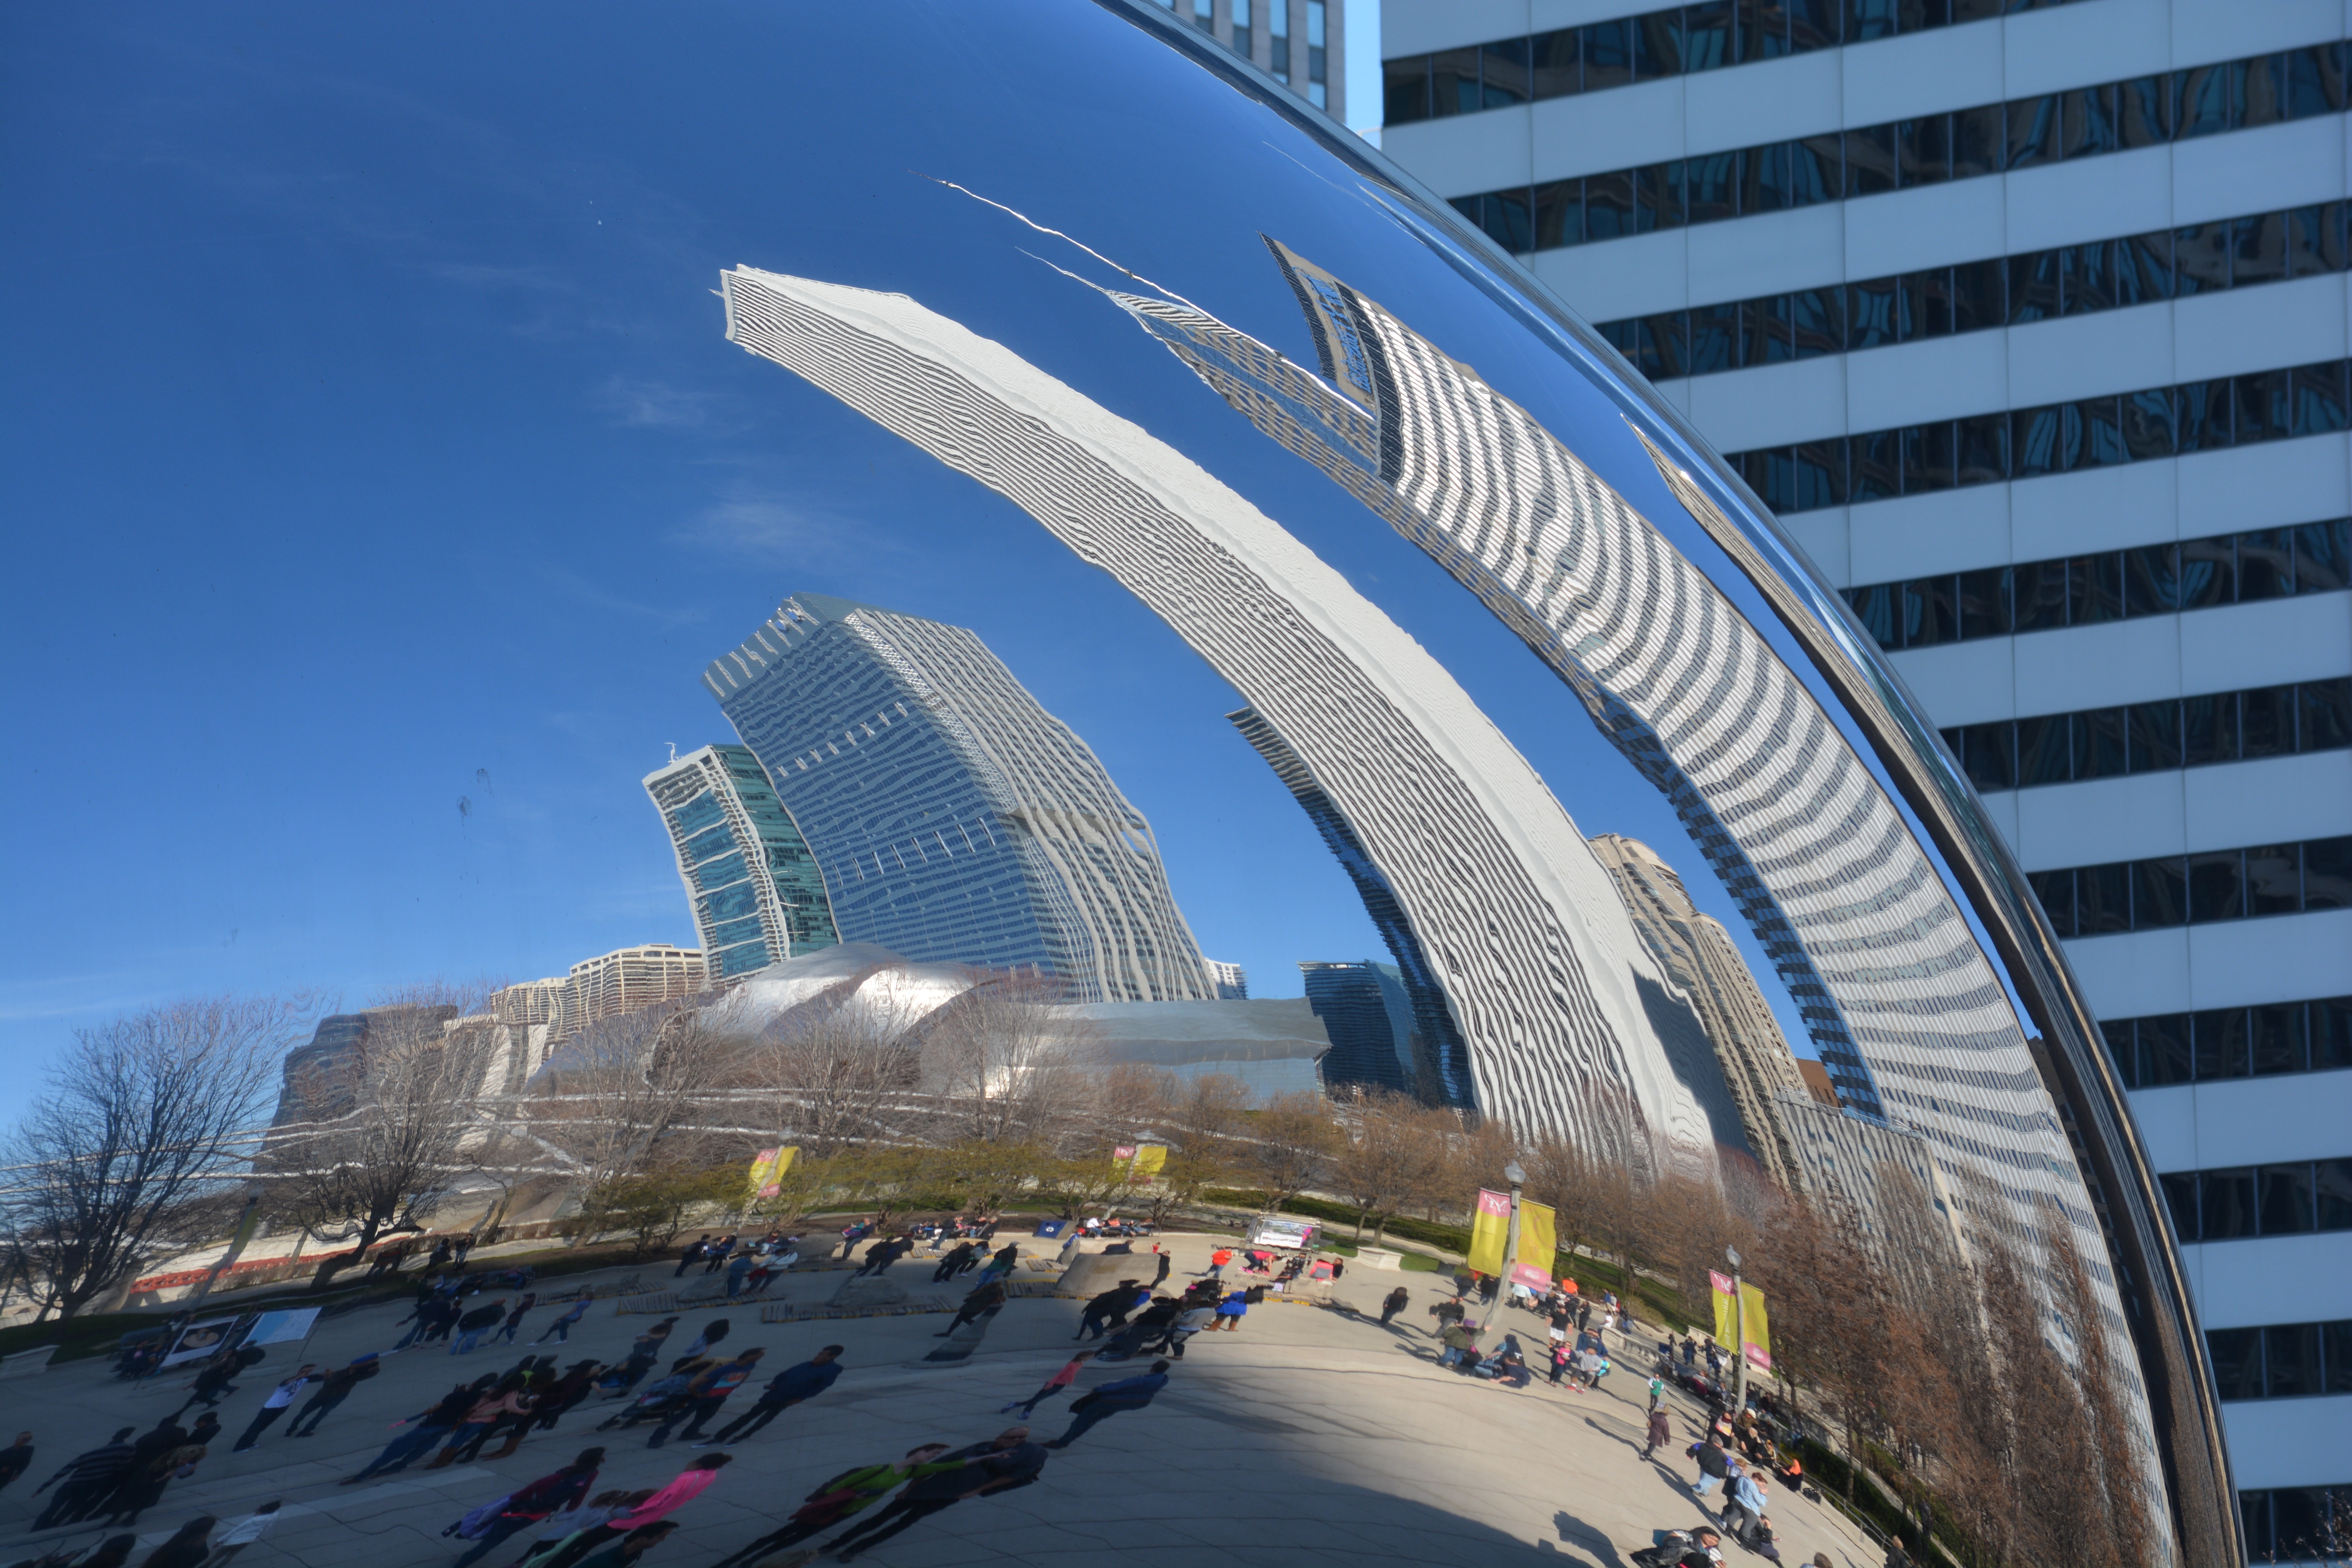
cloud, architecture, structure, city, skyscraper, urban, downtown, tourist, bean, reflection, park, usa, landmark, chicago, stadium, tower block, arena, illinois, atmosphere of earth, sport venue